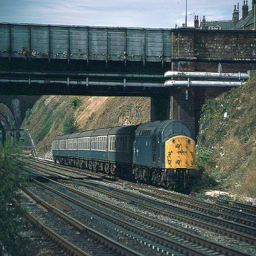
A train is traveling down the tracks in a place where there are several more..
a blue passenger train going under an overpass
A commuter train traveling down the tracks to its next stop.
A train on the train tracks underneath a bridge.
A train on one of multiple parallel tracks passes under a bridge.